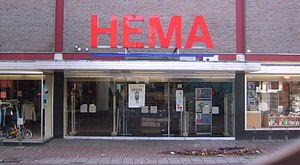
HEMA est une chaîne de magasins néerlandaise. Elle se spécialise dans les articles pour la maison à bas prix, lesquels sont fabriqués pour la chaîne même dans des pays à bas coûts.